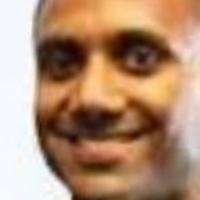
Age group: age 21-30